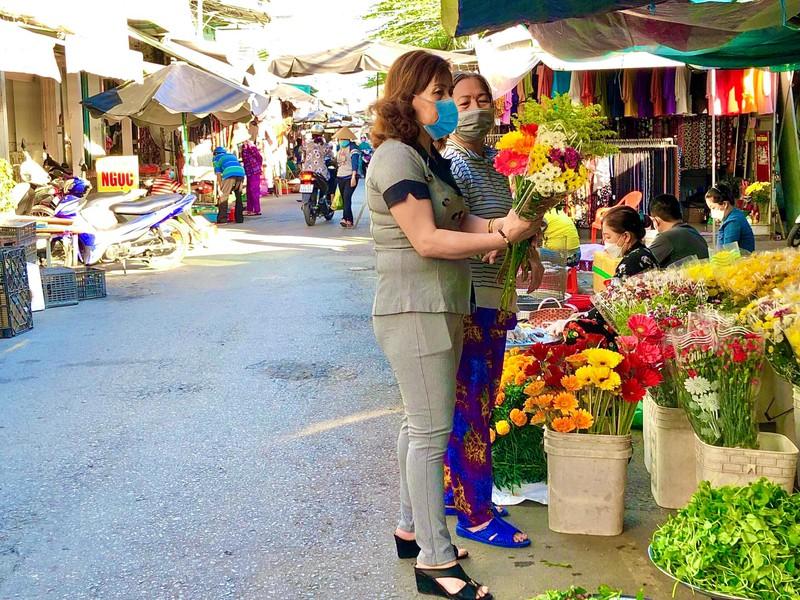
hai người phụ nữ đeo khẩu trang xanh và xám đang đứng ở khoảng cách rất gần với nhau